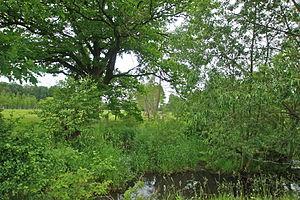
Hambourg (Rissen), Allemagne: Le Laufgraben (millieu - second plan) joint leWedeler Au (premier plan)